Los Restos Indígenas de Pichilemu

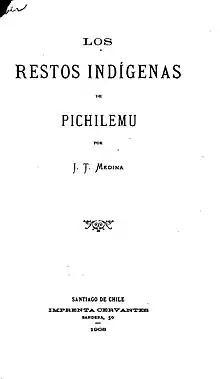

Los Restos Indígenas de Pichilemu ("The Indigenous Remains of Pichilemu") was a 1908 book published by Chilean historian José Toribio Medina.